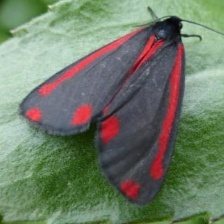
Species: CINNABAR MOTH